East–West Shrine Bowl

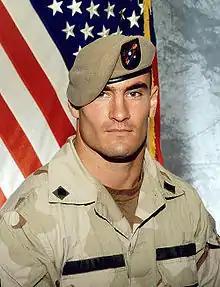
Pat Tillman

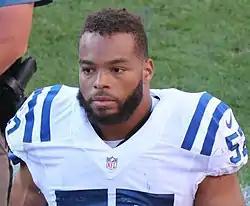
2011 recipient Josh McNary

Game organizers initiated a Pat Tillman Award in 2005, the year that Tillman was posthumously inducted to the game's hall of fame, to recognize "a player who best exemplifies character, intelligence, sportsmanship and service."